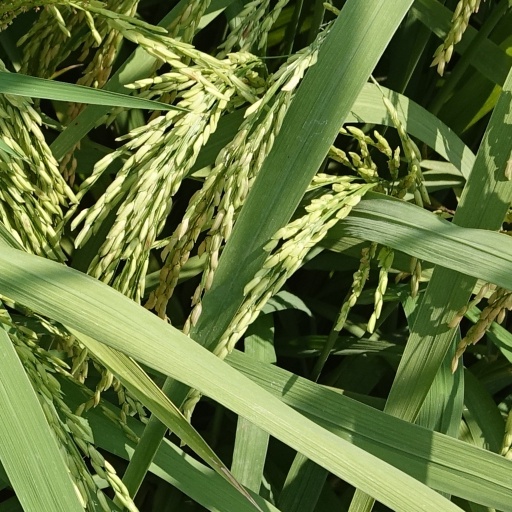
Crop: rice